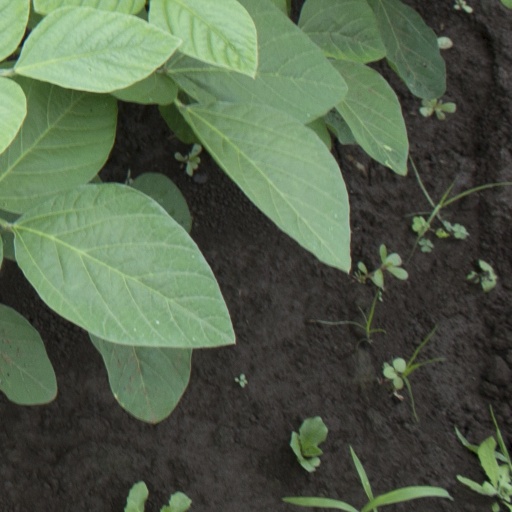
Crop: soybean